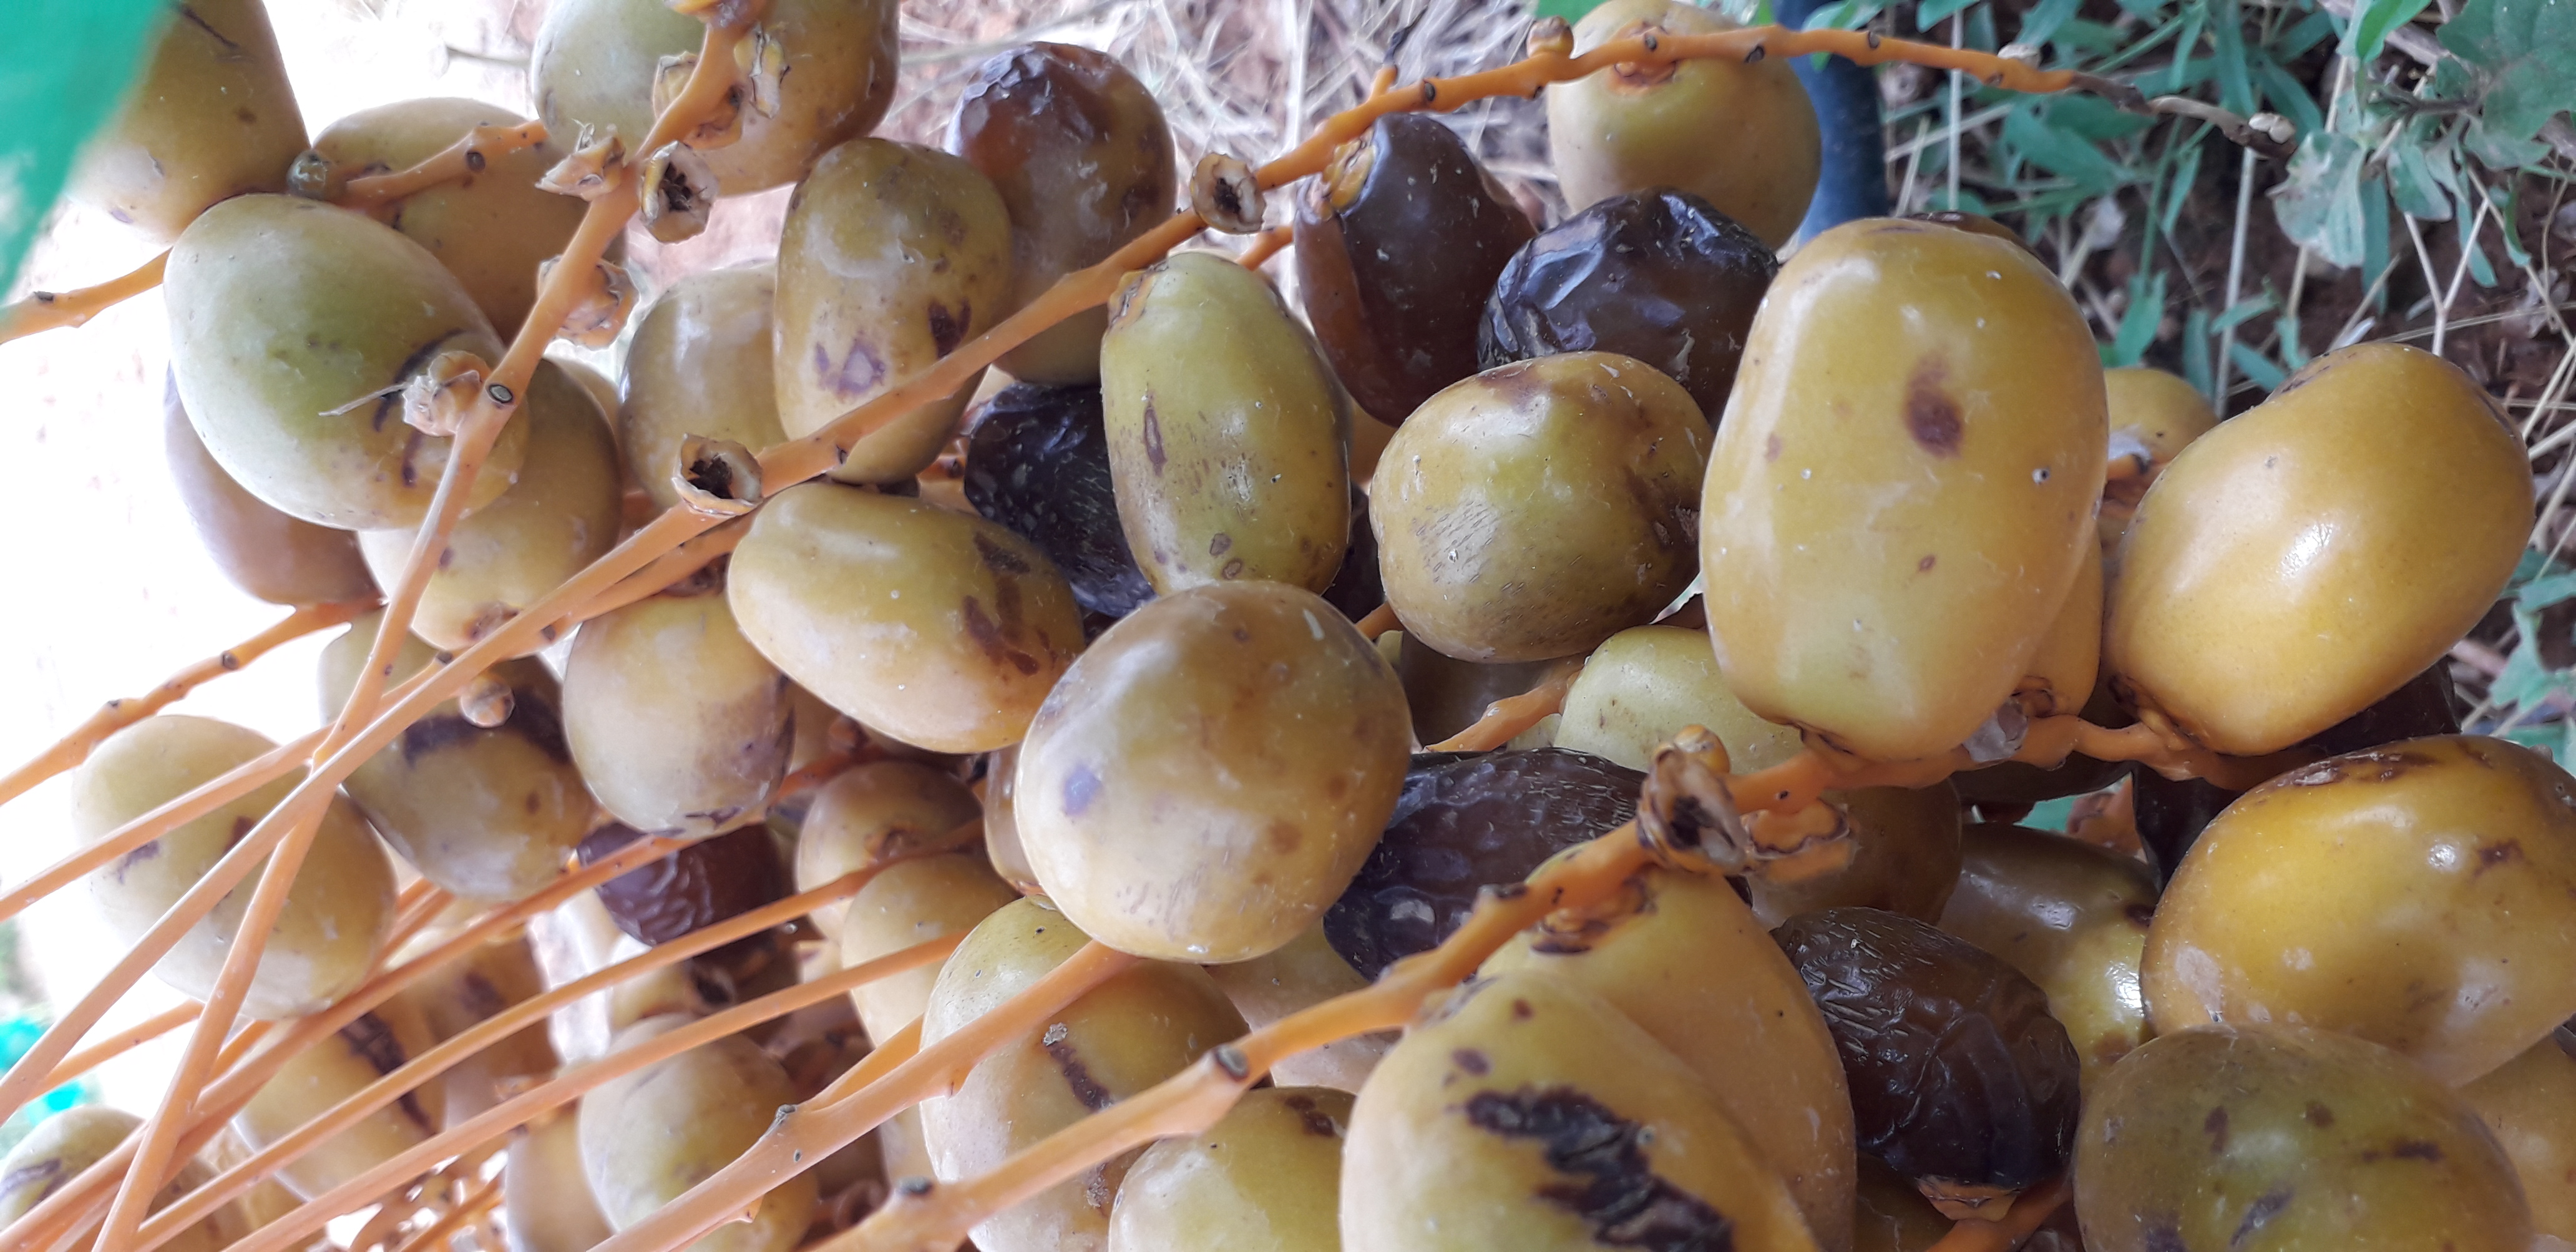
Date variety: Boufagous